Henry R. Watson House

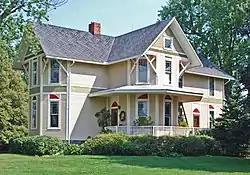

The Henry R. Watson House is a single-family home located at 7215 North Ann Arbor-Saline Road in Saline, Michigan. It was listed on the National Register of Historic Places in 1985.